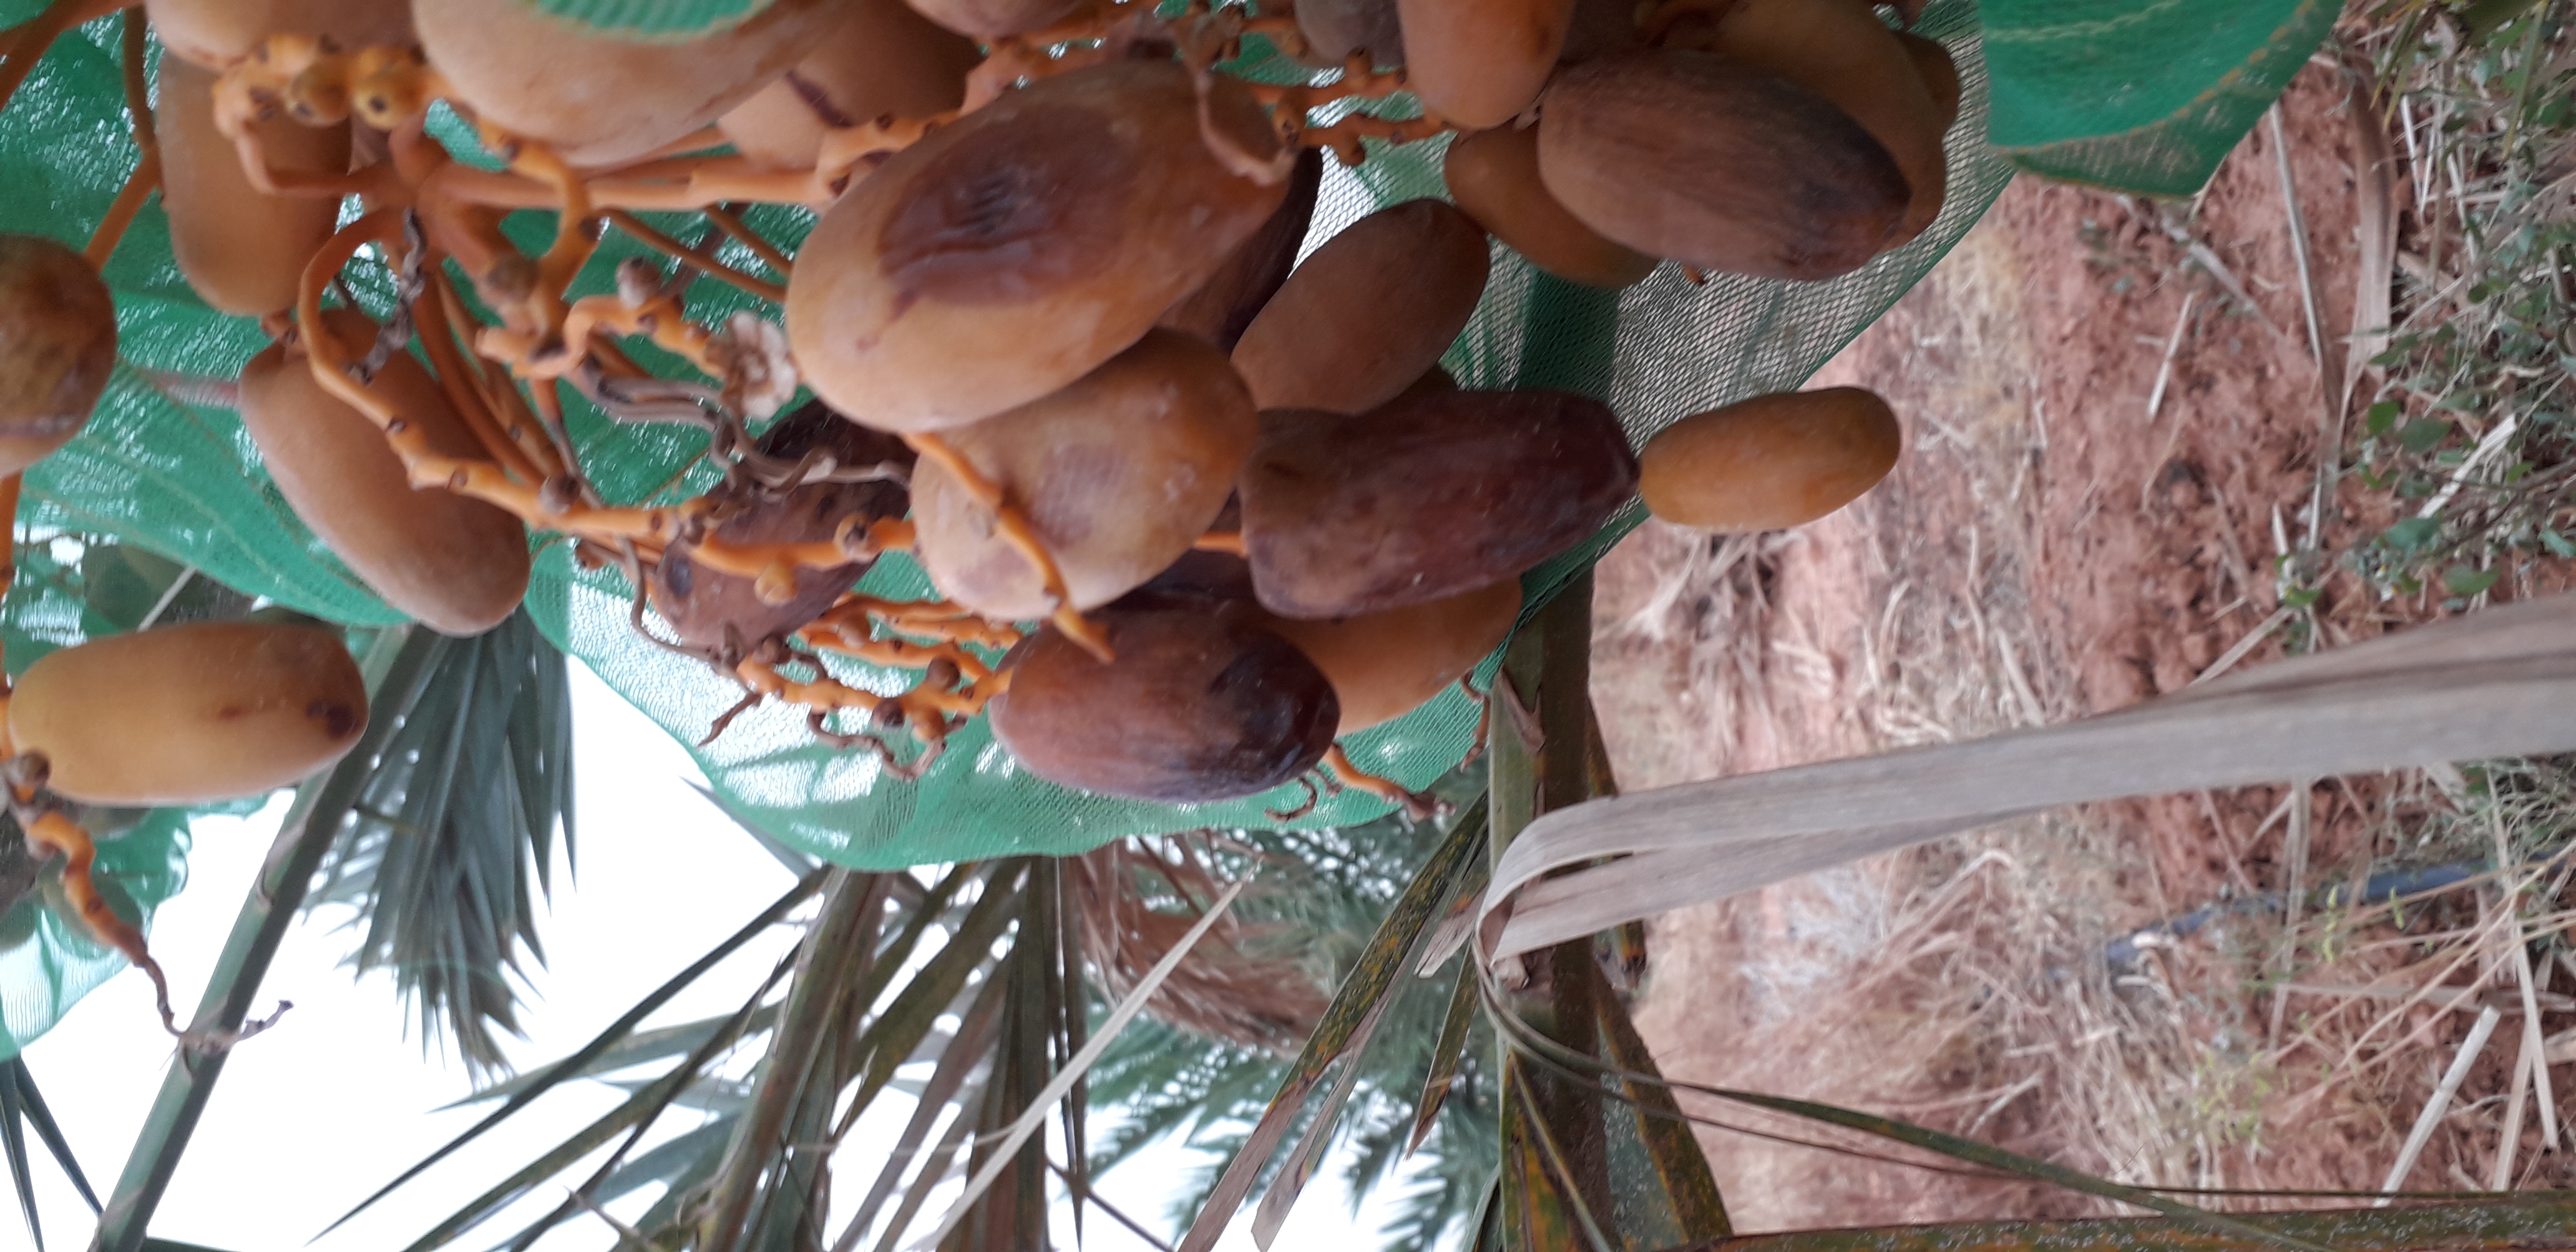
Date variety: Boumajhoul